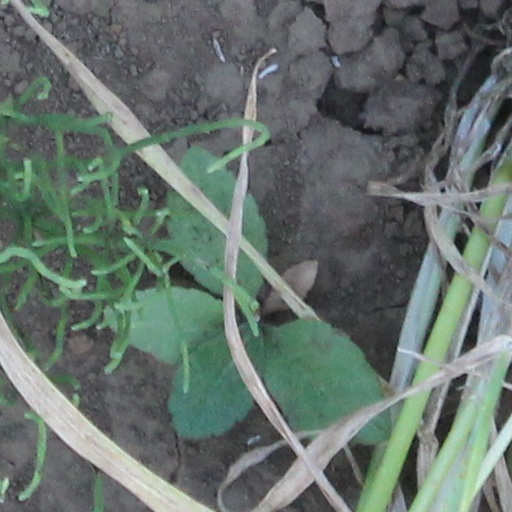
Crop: wheat